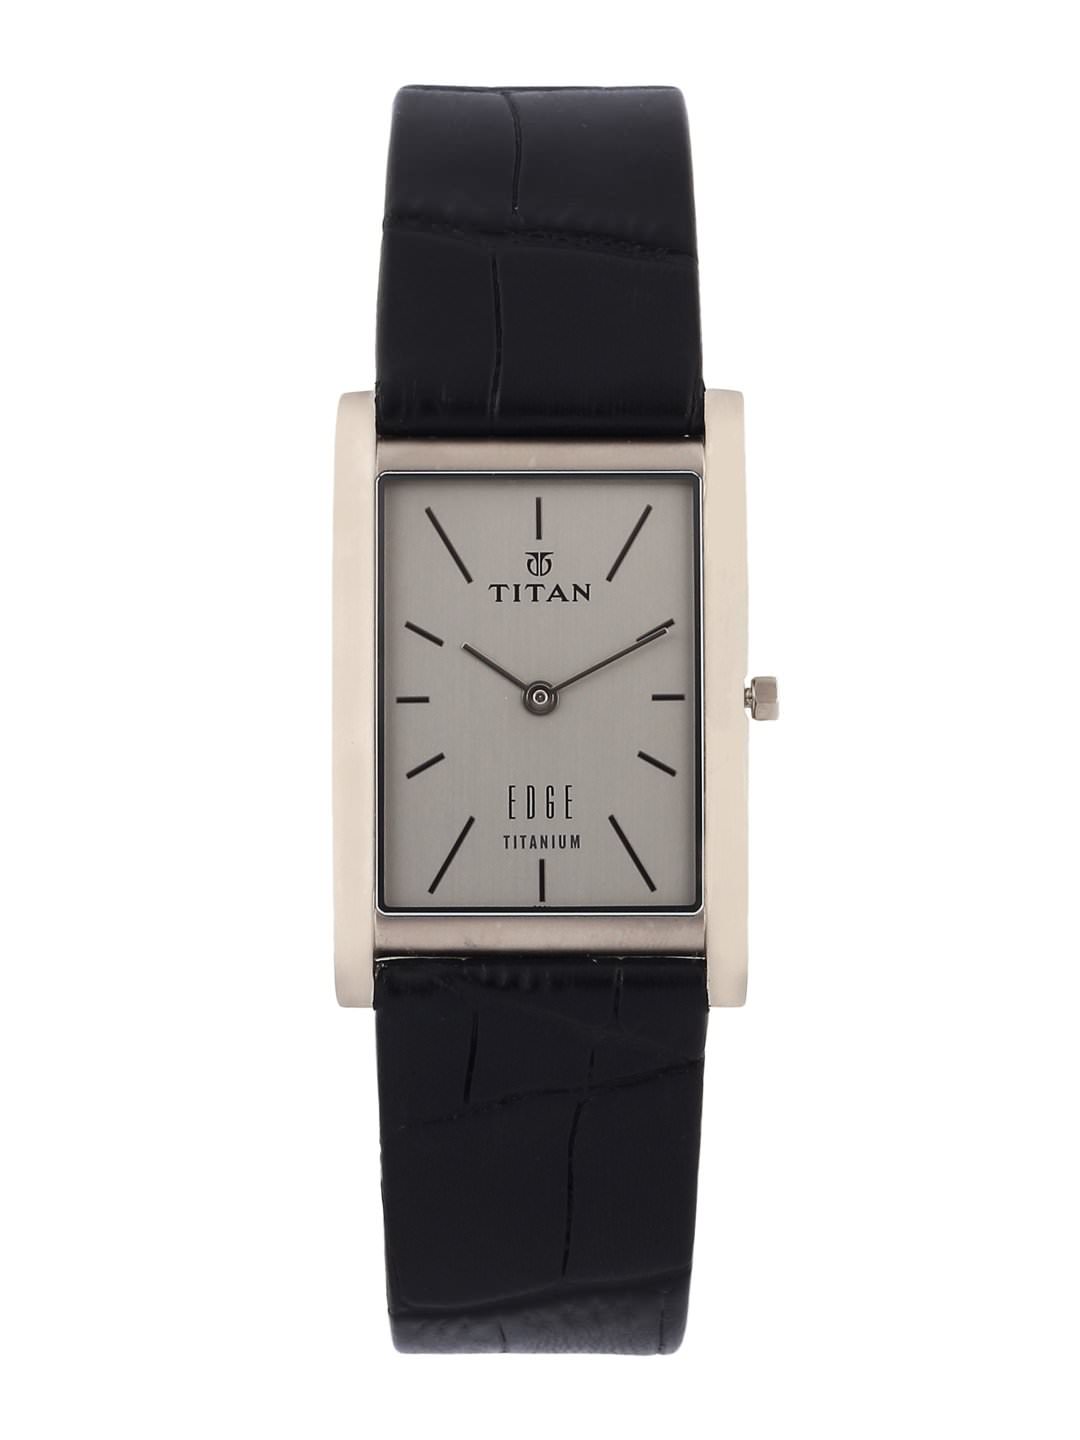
Titan Men Grey Watch
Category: Accessories / Watches / Watches
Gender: Men
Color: Grey
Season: Winter 2016
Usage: Casual